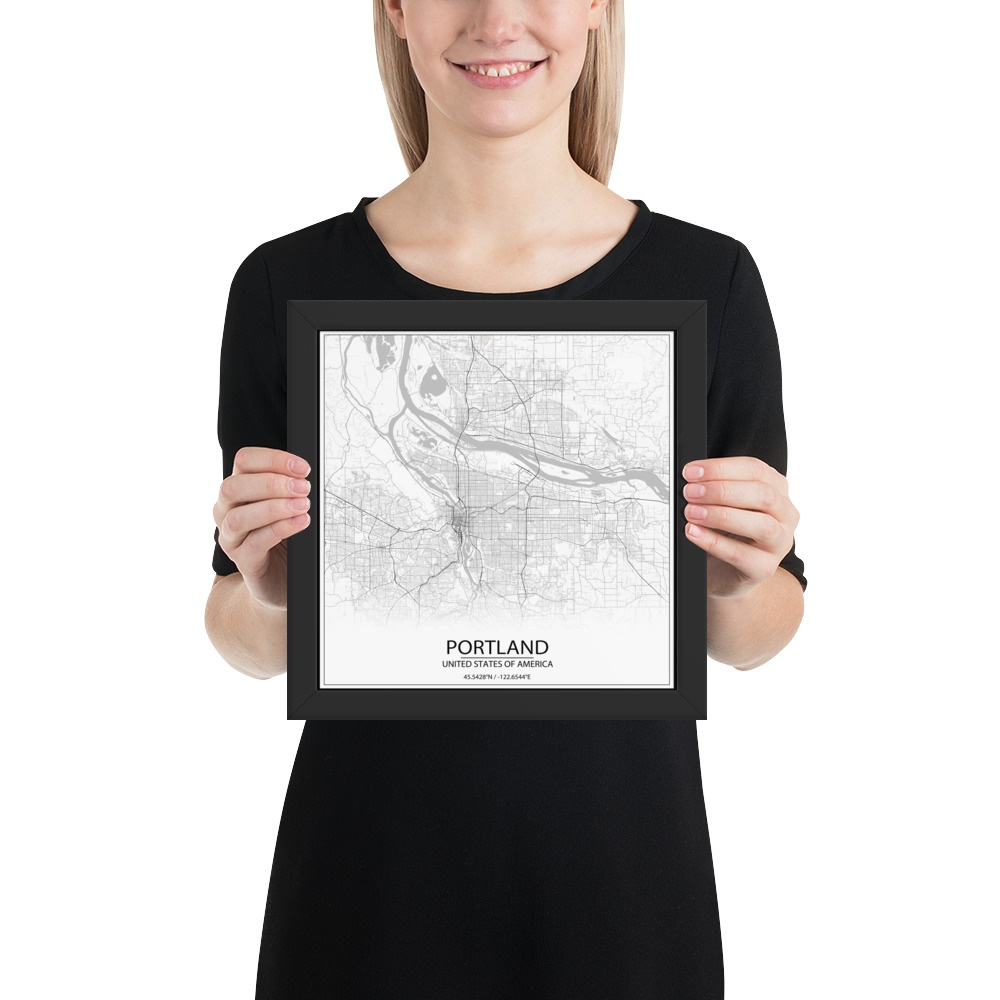
Portland White Framed Map
Decorate your home with framed maps Portland, Oregon. Our framed paper maps are printed on the same Epson Ultra-Premium Luster Photo paper as our paper maps. This paper has a mixture of a gloss and matte finish, giving our maps a highly saturated look and maximum ink coverage. Because of its saturation and resistance to fingerprints, luster paper is a popular choice for giclée quality photographic prints - and that is why we use it. Our high-definition, high-contrast, fade-resistant, photographic quality paper stylized city maps are designed to look exceptional and last a long time. And, on top of that, our framed maps are framed with .75 inch thick ayous wood frames and covered with a thin layer of Acrylite front protector, designed to add extra protection to the paper inside of the frames, while being more transparent and tougher and not reflecting light like glass protection does. When it comes to our ayous wood frames, you can choose between white colored, black colored and red oak wood colored frames as paint finish. Our framed maps also come with the hanging hardware included. 10 mil (0.25 mm) thick paper Paper weight: 7.67 oz/y² (260 g/m²) .75” (1.9 cm) thick ayous wood frame Acrylite front protector Hanging hardware included Blank product components are sourced from Japan and the US, when product is bought in the US Final product bought in the US is produced in the US This product is made especially for you as soon as you place an order, which is why it takes us a bit longer to deliver it to you. Making products on demand instead of in bulk helps reduce overproduction, so thank you for making thoughtful purchasing decisions.
Brand: Wall Art Physical
Category: Home & Garden > Decor > Weather Vanes & Roof Decor > Roof Decors